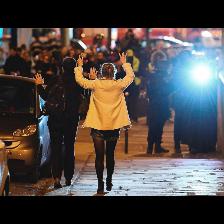
Label: Human